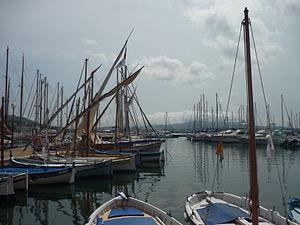
Vue du port de plaisance de Miramar sur le territoire de la commune de La Londe-les-Maures, Côte d'Azur, France.
Le Maravenne est un petit fleuve côtier du Var, de 12,7 km de longueur et dont tout le cours se situe presque entièrement sur la commune de La Londe-les-Maures.